Wade Barrett

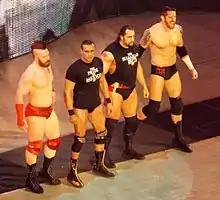
The League of Nations in April 2016

On 28 April 2015 episode of "Raw", Barrett would compete in the 2015 King of the Ring tournament, where he defeated Dolph Ziggler in the first round. The following night on the WWE Network, Barrett would defeat R-Truth in the semi-finals before defeating fellow Englishman Neville in the final to become the twentieth winner of the tournament. Under the moniker King Barrett, he would go on to deliberately get himself counted-out to Neville at Payback. King Barrett participated in the Elimination Chamber match for the vacant Intercontinental Championship, but was the first eliminated by R-Truth. At the Money in the Bank pre-show, Barrett lost to Truth. After his victory, Truth began referring to himself as "King What's Up" and wore a cape and crown to mock Barrett. The feud culminated in a match at Battleground, which saw Barrett defeat Truth.